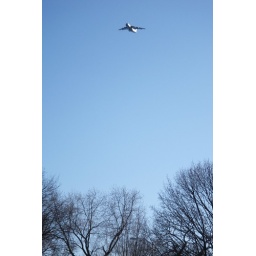
Air Force cargo plane flying really low over West Springfield, MA